William White (bishop of Honan)

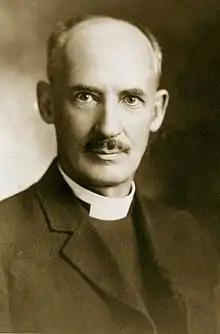
Portrait of Bishop White,

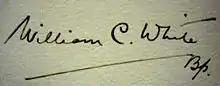

William C. White was born in Devonshire, England, August 22, 1873. Little is known about his early childhood in England. He was known as Will in his early years, and was an outgoing child with dark hair and bright blue eyes. In 1880, his father emigrated to Canada in search of a more stable future for his family. In 1881, Will White, his mother and siblings, sailed to the new world and met their father in Norwood, Ontario. Will attended the public school and assisted his father in the labors (his father was a mason and contractor by trade). Norwood was a booming town and boasted a number of churches, stores and sports teams. Norwood would be a place of comparison for White the rest of his life, as he recognized the importance each building and group of people played in his life.